Tynset Municipality

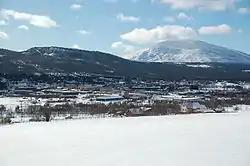
Tynset seen from northwest

Tynset is the urban centre for the northern Østerdalen part of Innlandet county in the central area of mainland Norway. Tynset Municipality lies in the upper quadrant of Norway's longest valley, Østerdalen, at an elevation of approximately above sea level. To the northeast lies Tolga Municipality, to the south are Rendalen Municipality and Alvdal Municipality, to the west is Folldal Municipality, to the north are Rennebu Municipality and Midtre Gauldal Municipality (both in Trøndelag county), and to the west by Oppdal Municipality (also in Trøndelag county).